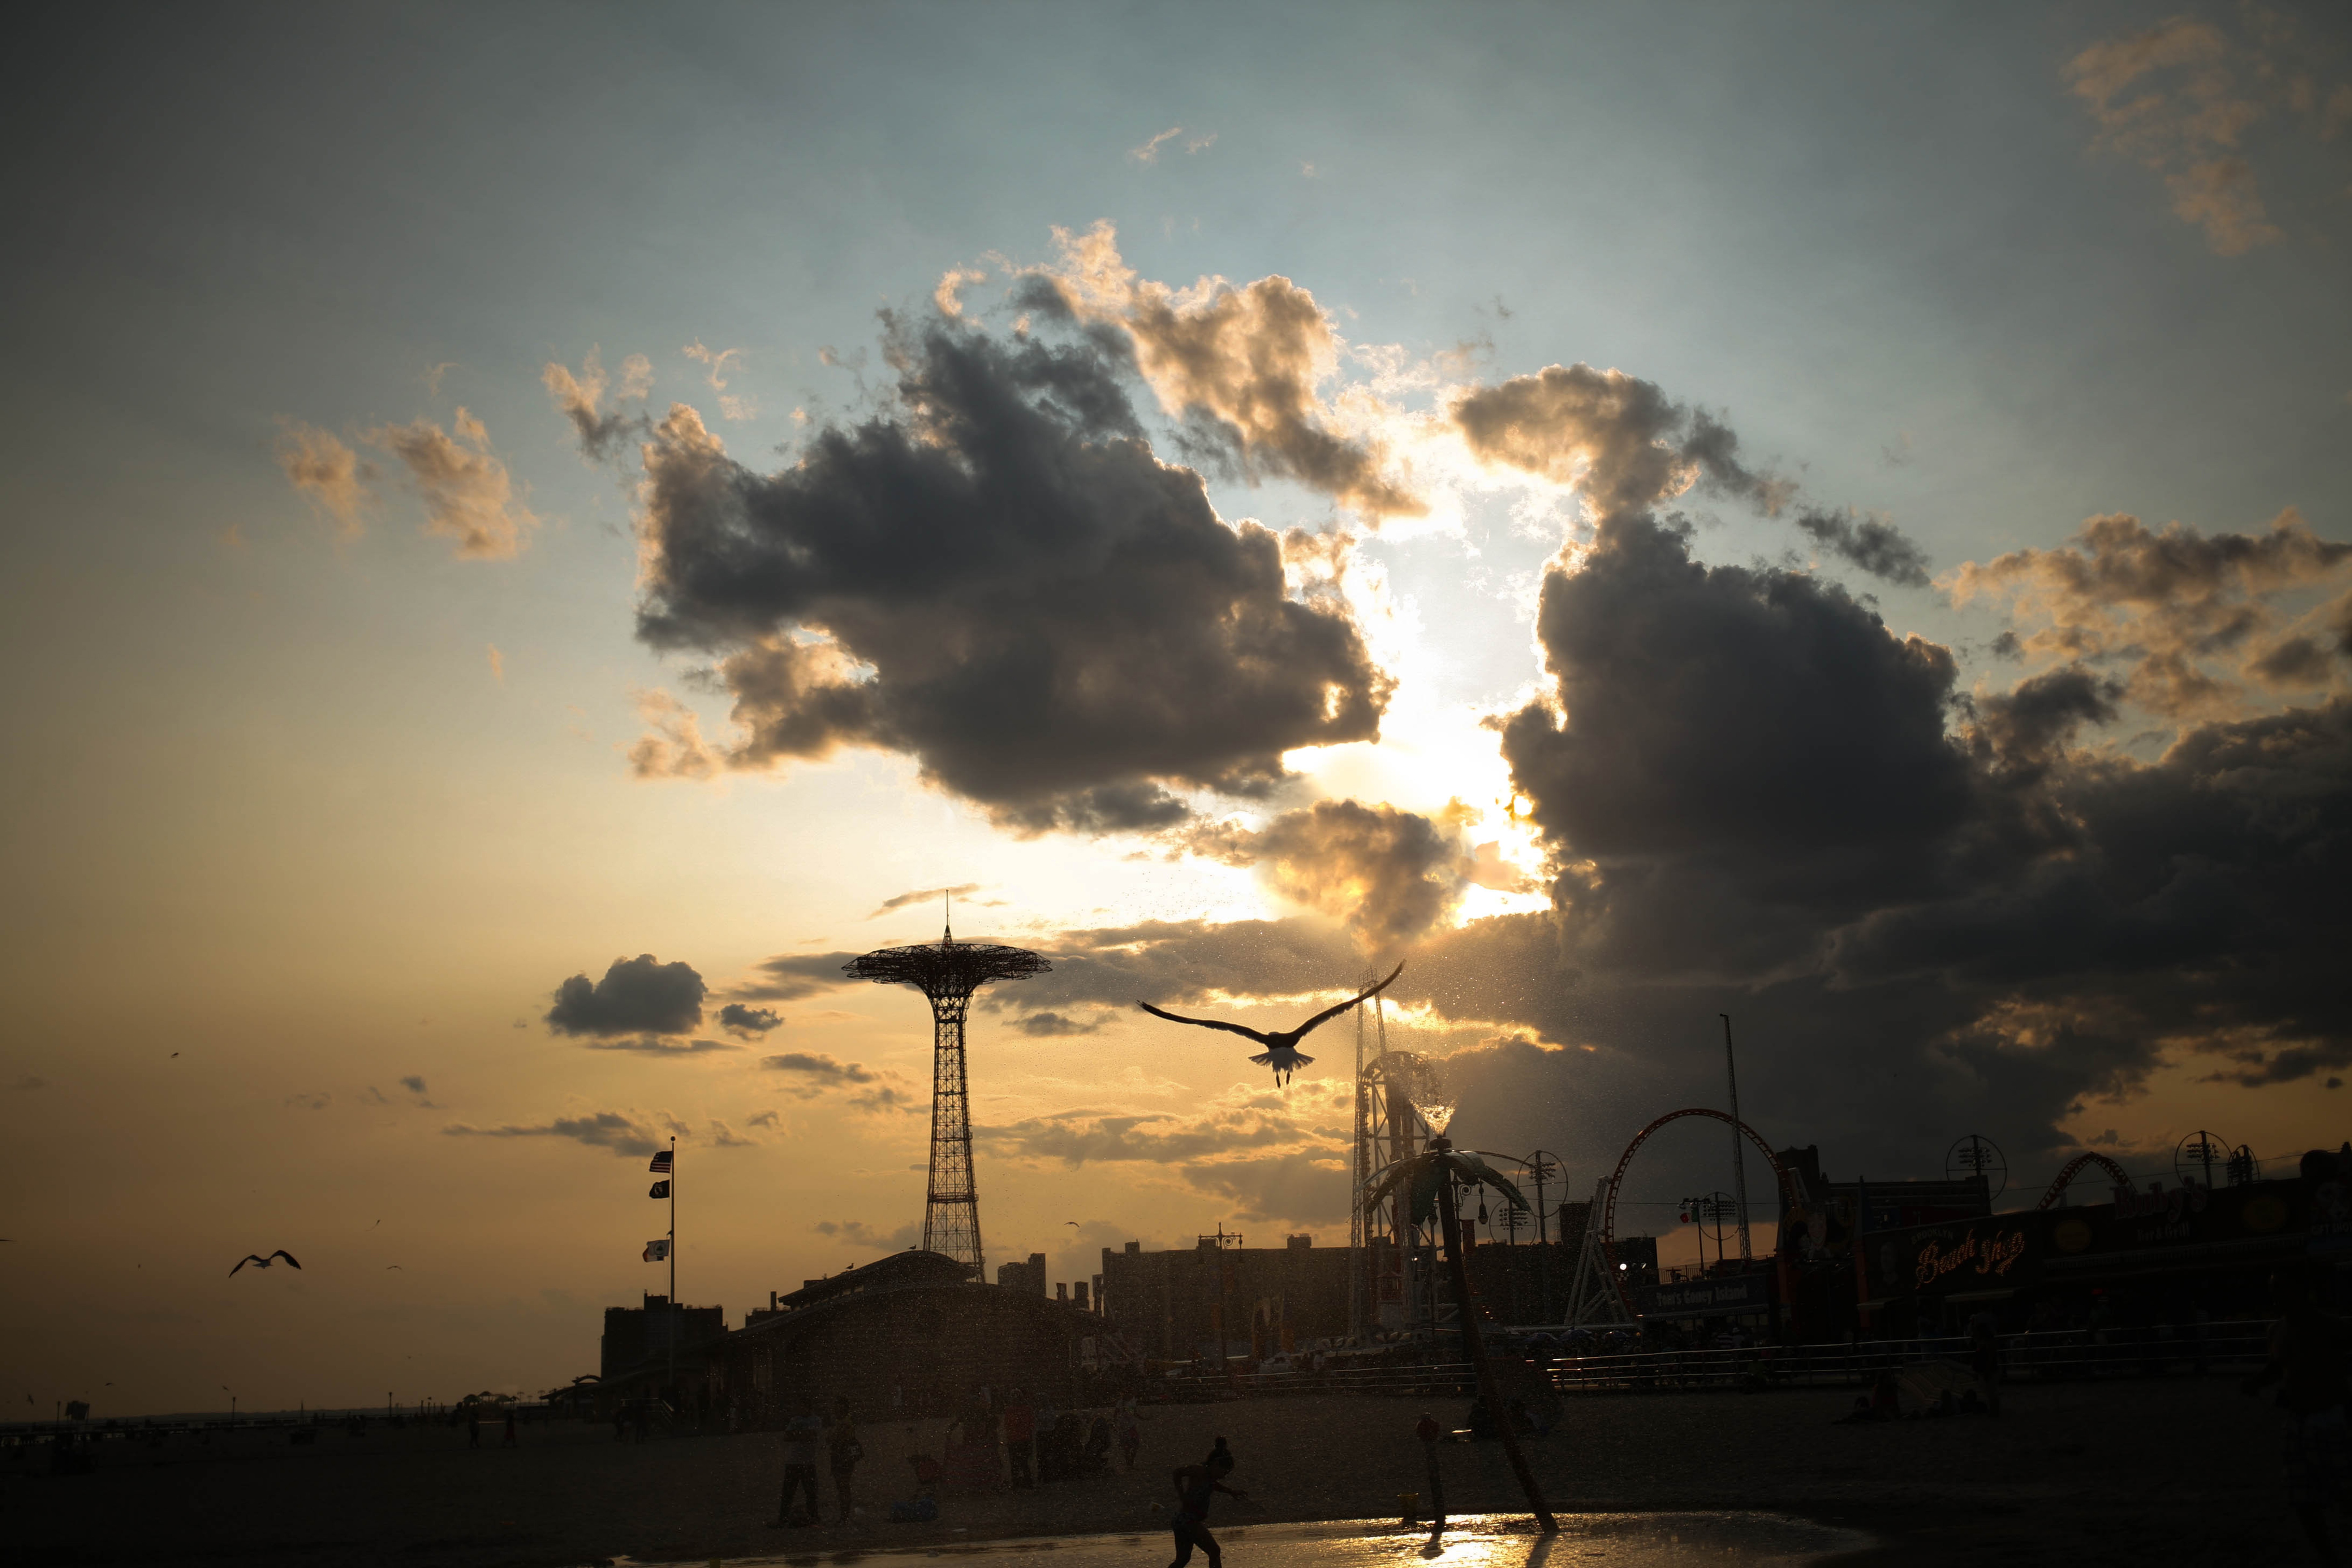
sea, horizon, cloud, sky, sun, sunrise, sunset, sunlight, morning, dawn, atmosphere, dusk, evening, afterglow, meteorological phenomenon